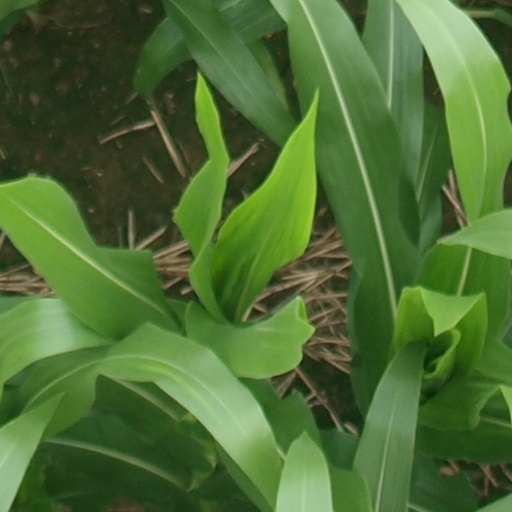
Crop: maize; corn